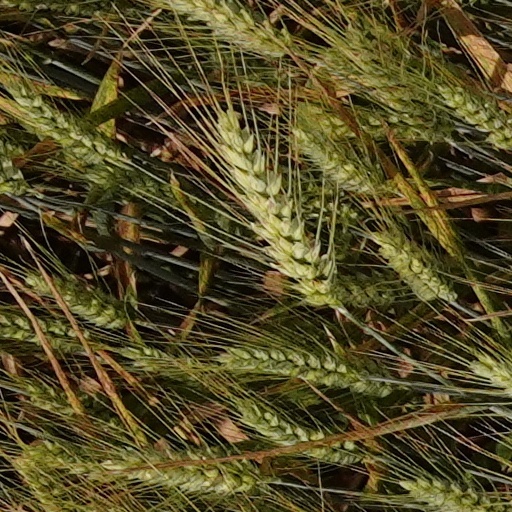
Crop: wheat